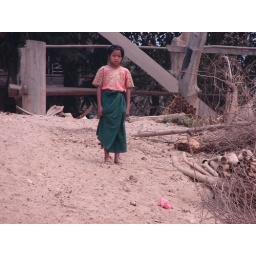
march 2007. Burmese girl watching the boat go by